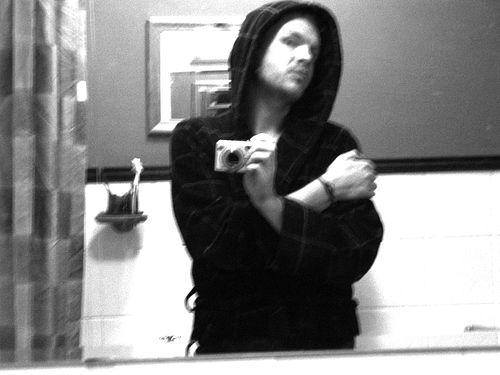
A person with a camera standing in a room.